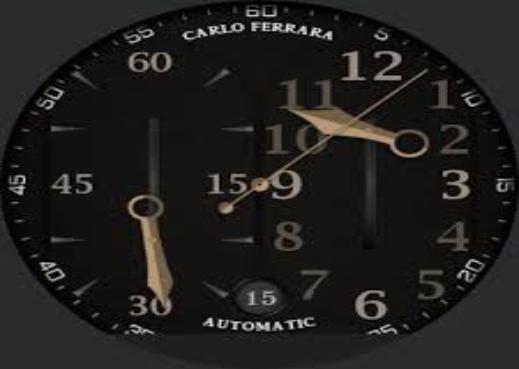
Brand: Carlo Ferrara
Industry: Clothes